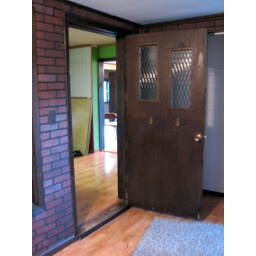
And our neat top/bottom barn style door. Lead pane in the glass too..love it